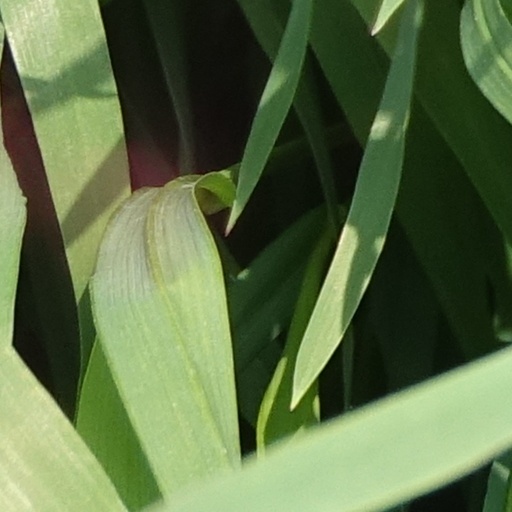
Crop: wheat